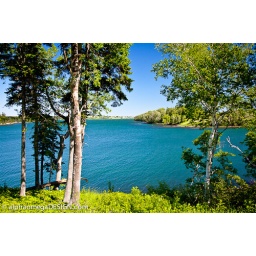
Taken on a rural road around the water near Lubec, ME.